John Booth (bishop)

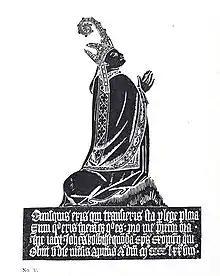
Brass monument to Bishop Booth in East Horsley Church

Booth was a scion of the ancient Cheshire family of Booth who were seated at Dunham Massey. He was a nephew of William Booth and Lawrence Booth, who both served as Archbishop of York.